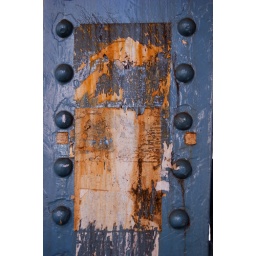
Rusted blue bridge support, near Yokohama Station.